List of tallest buildings and structures in Ipswich

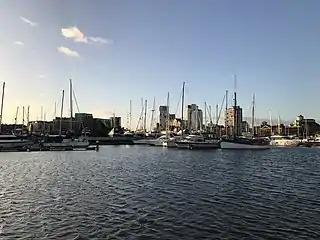
The Ipswich Waterfront skyline

List of tallest buildings in Ipswich ranks the tallest buildings and structures within the English town of Ipswich, Suffolk. The list includes buildings which have since been demolished or are currently under construction. The tallest building in the town is The Mill, which rises and was topped out in 2009.